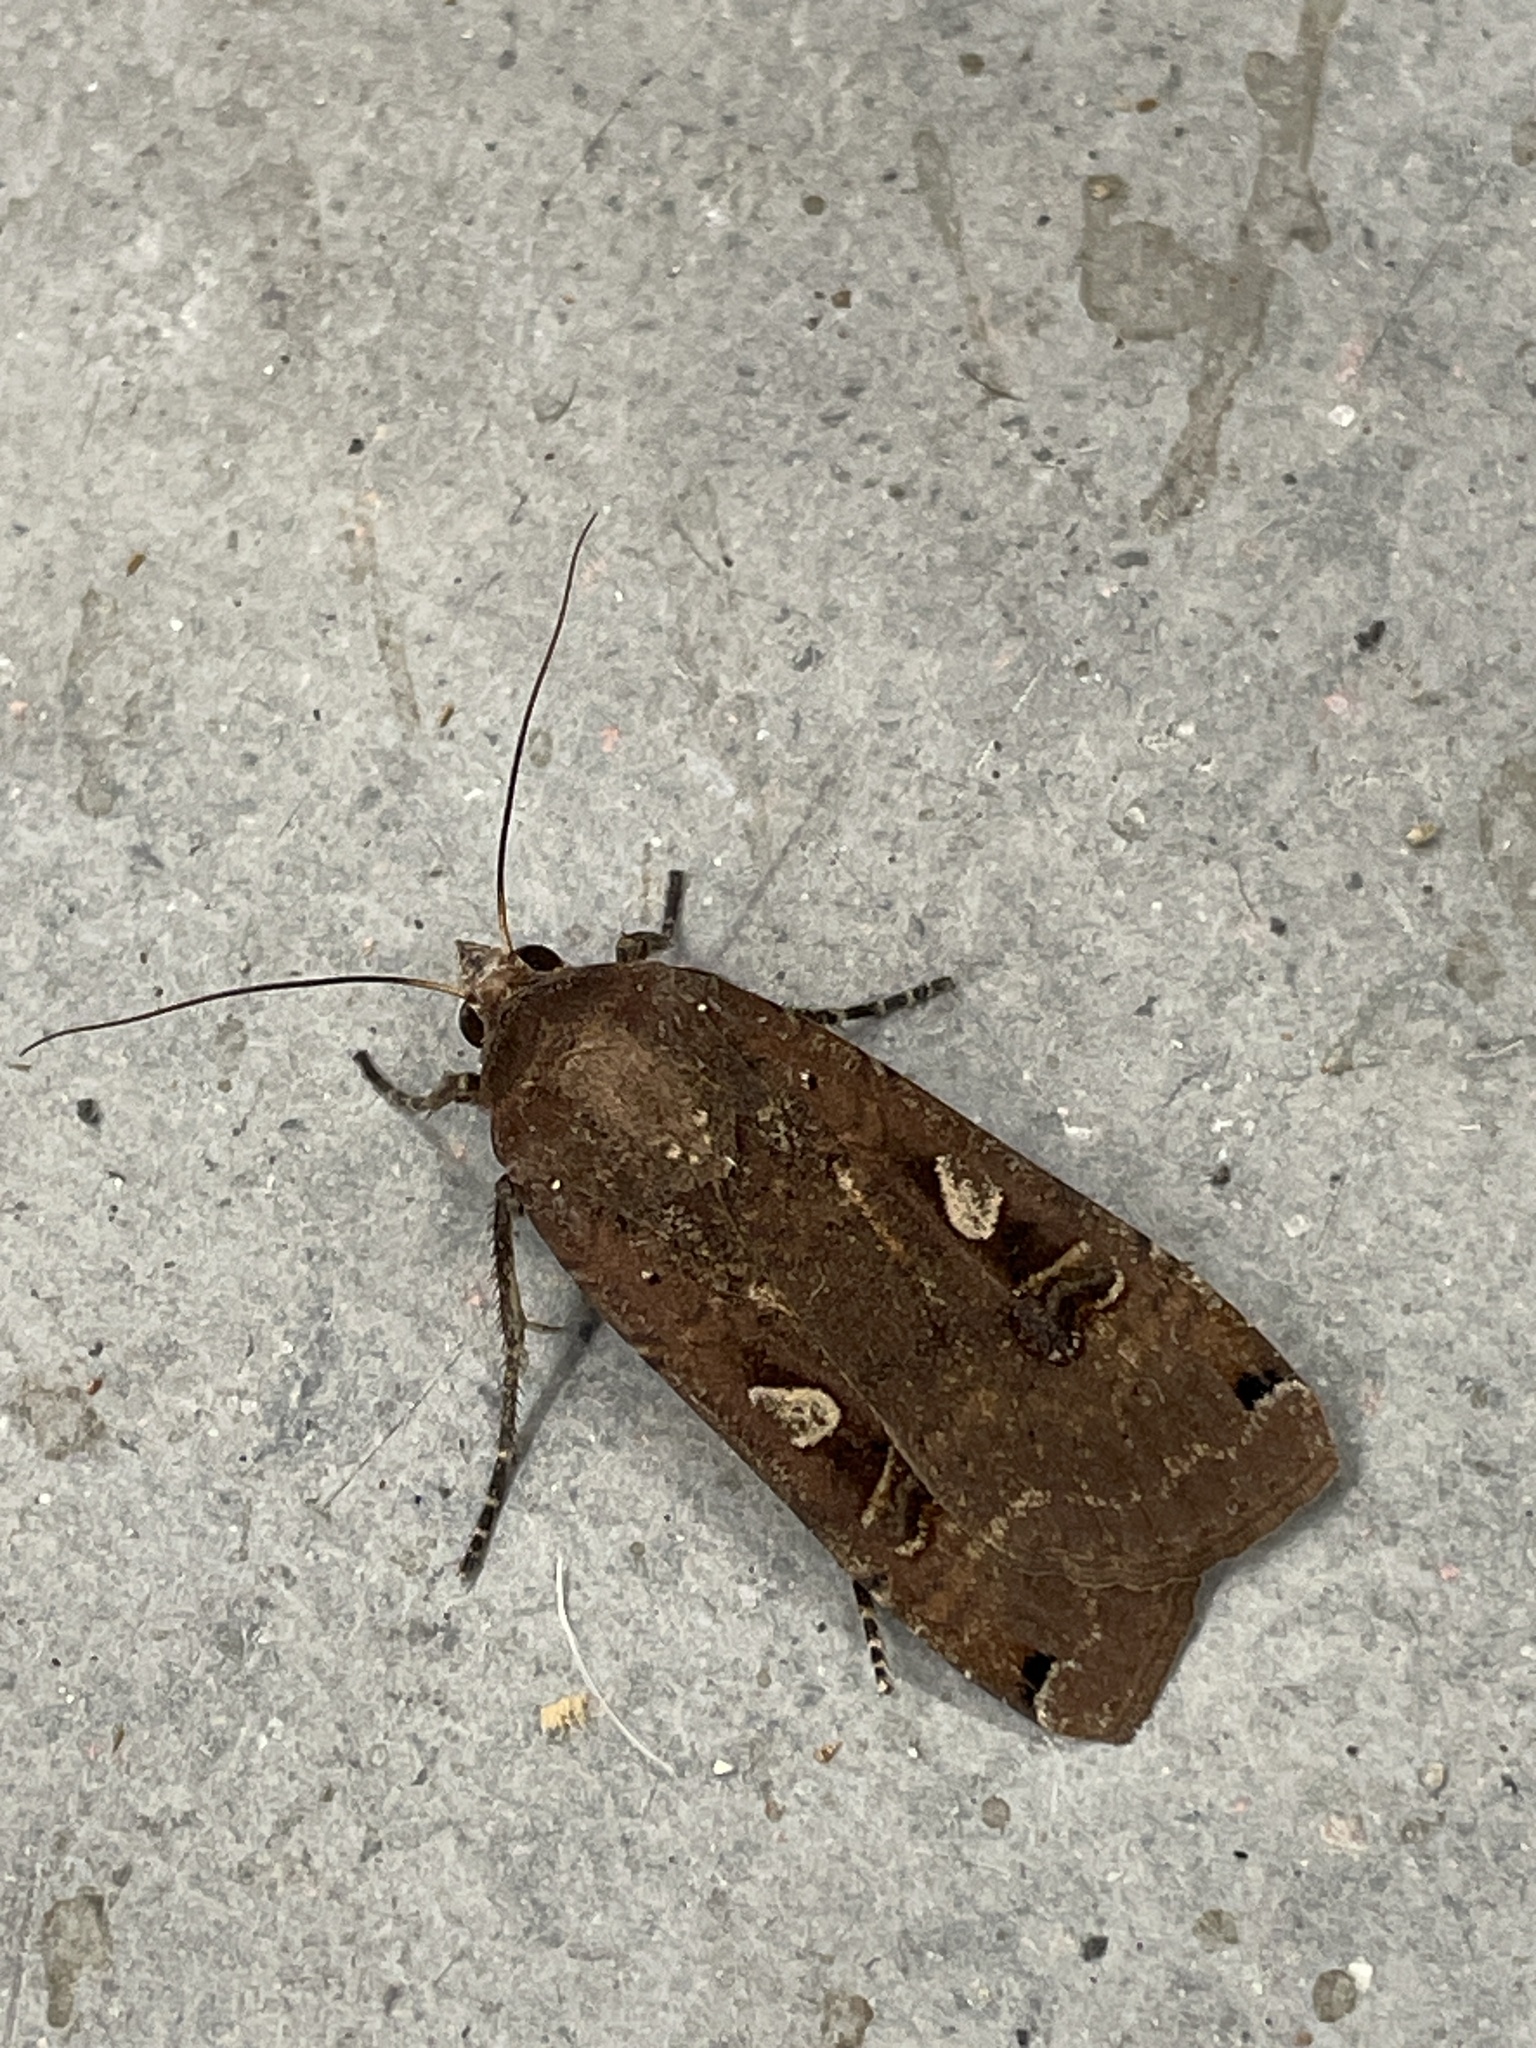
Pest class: cutworms